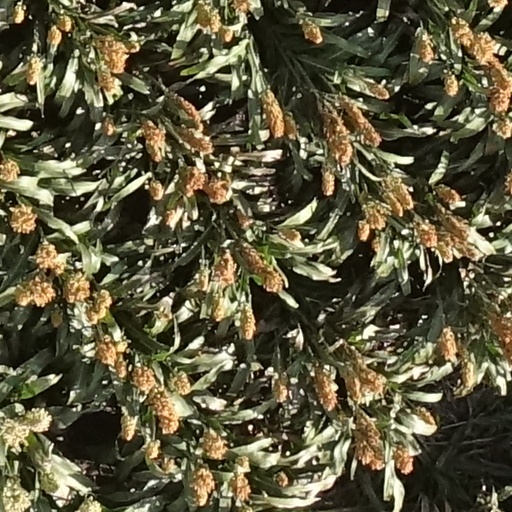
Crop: sorghum